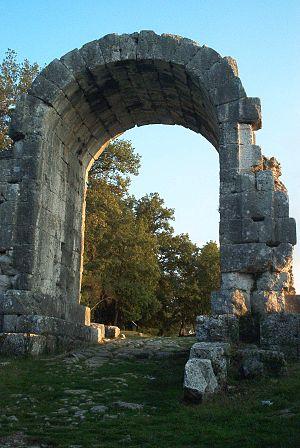
Carsulae a été une ville ombrienne de la Regio VI Umbria, et actuellement un site archéologique majeur en Ombrie.